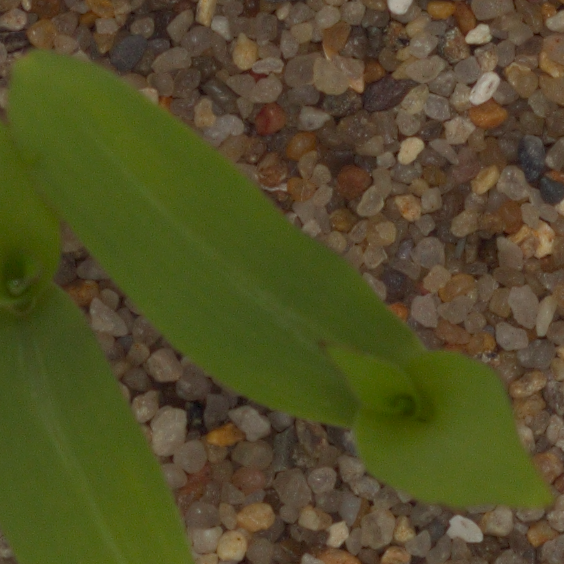
Label: maize